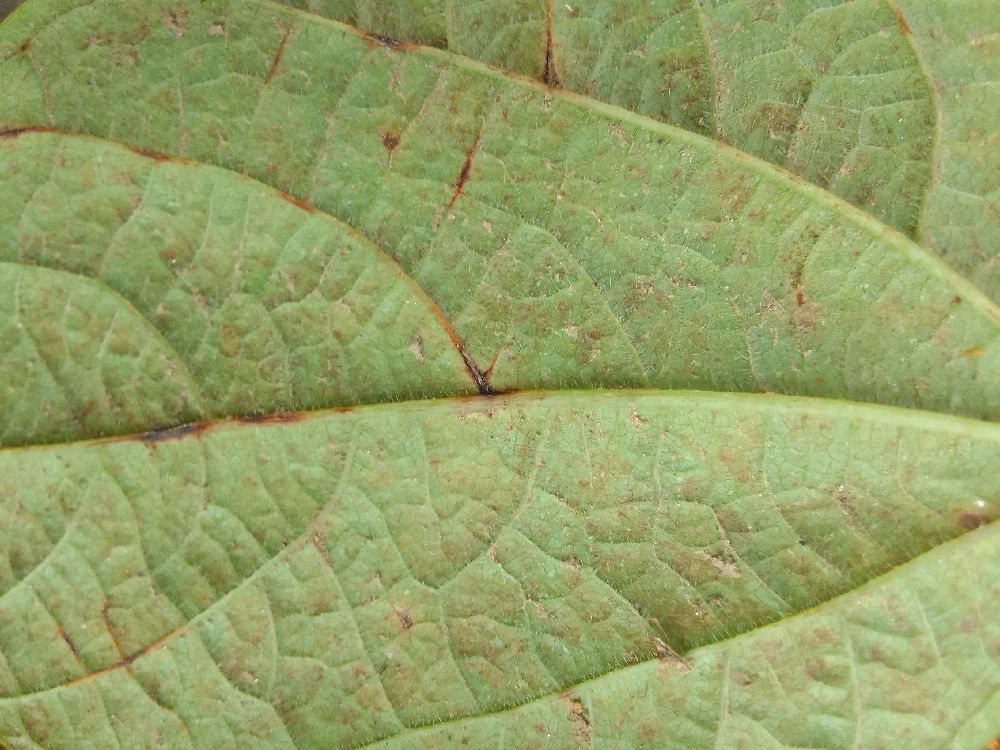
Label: anthracnose